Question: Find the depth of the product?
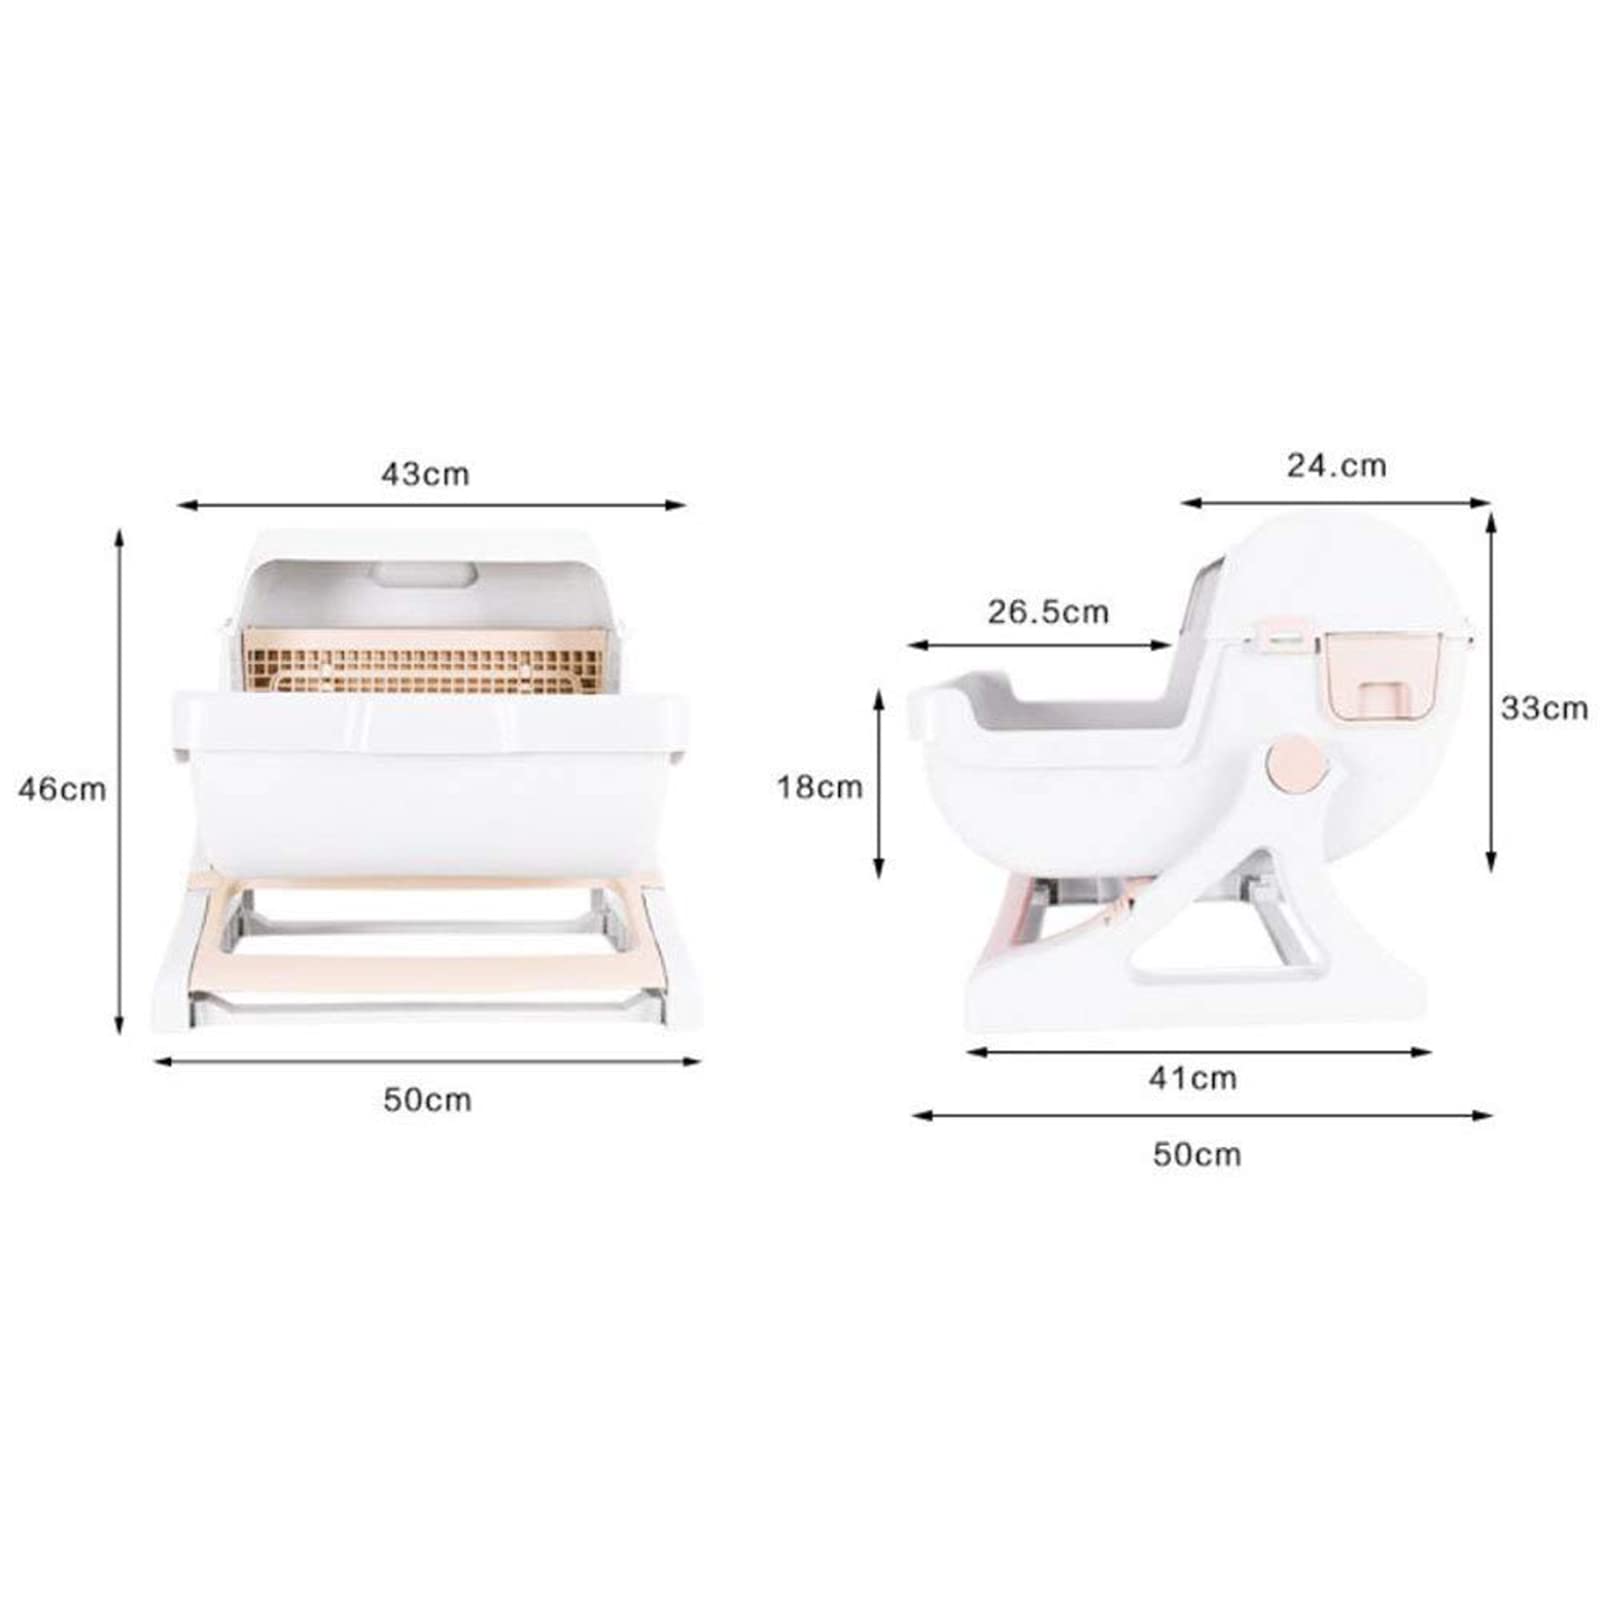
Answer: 50.0 centimetre